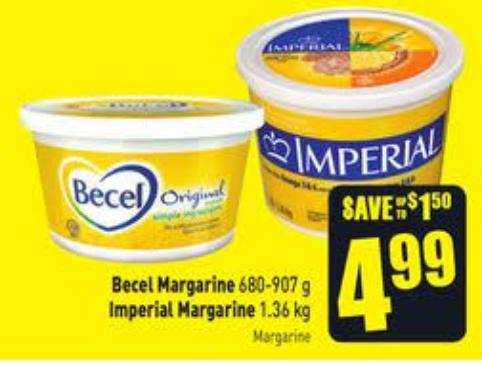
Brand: Imperial Margarine
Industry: Food